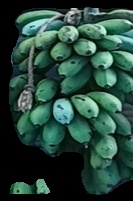
Variety: rasbale
Grade: grade2